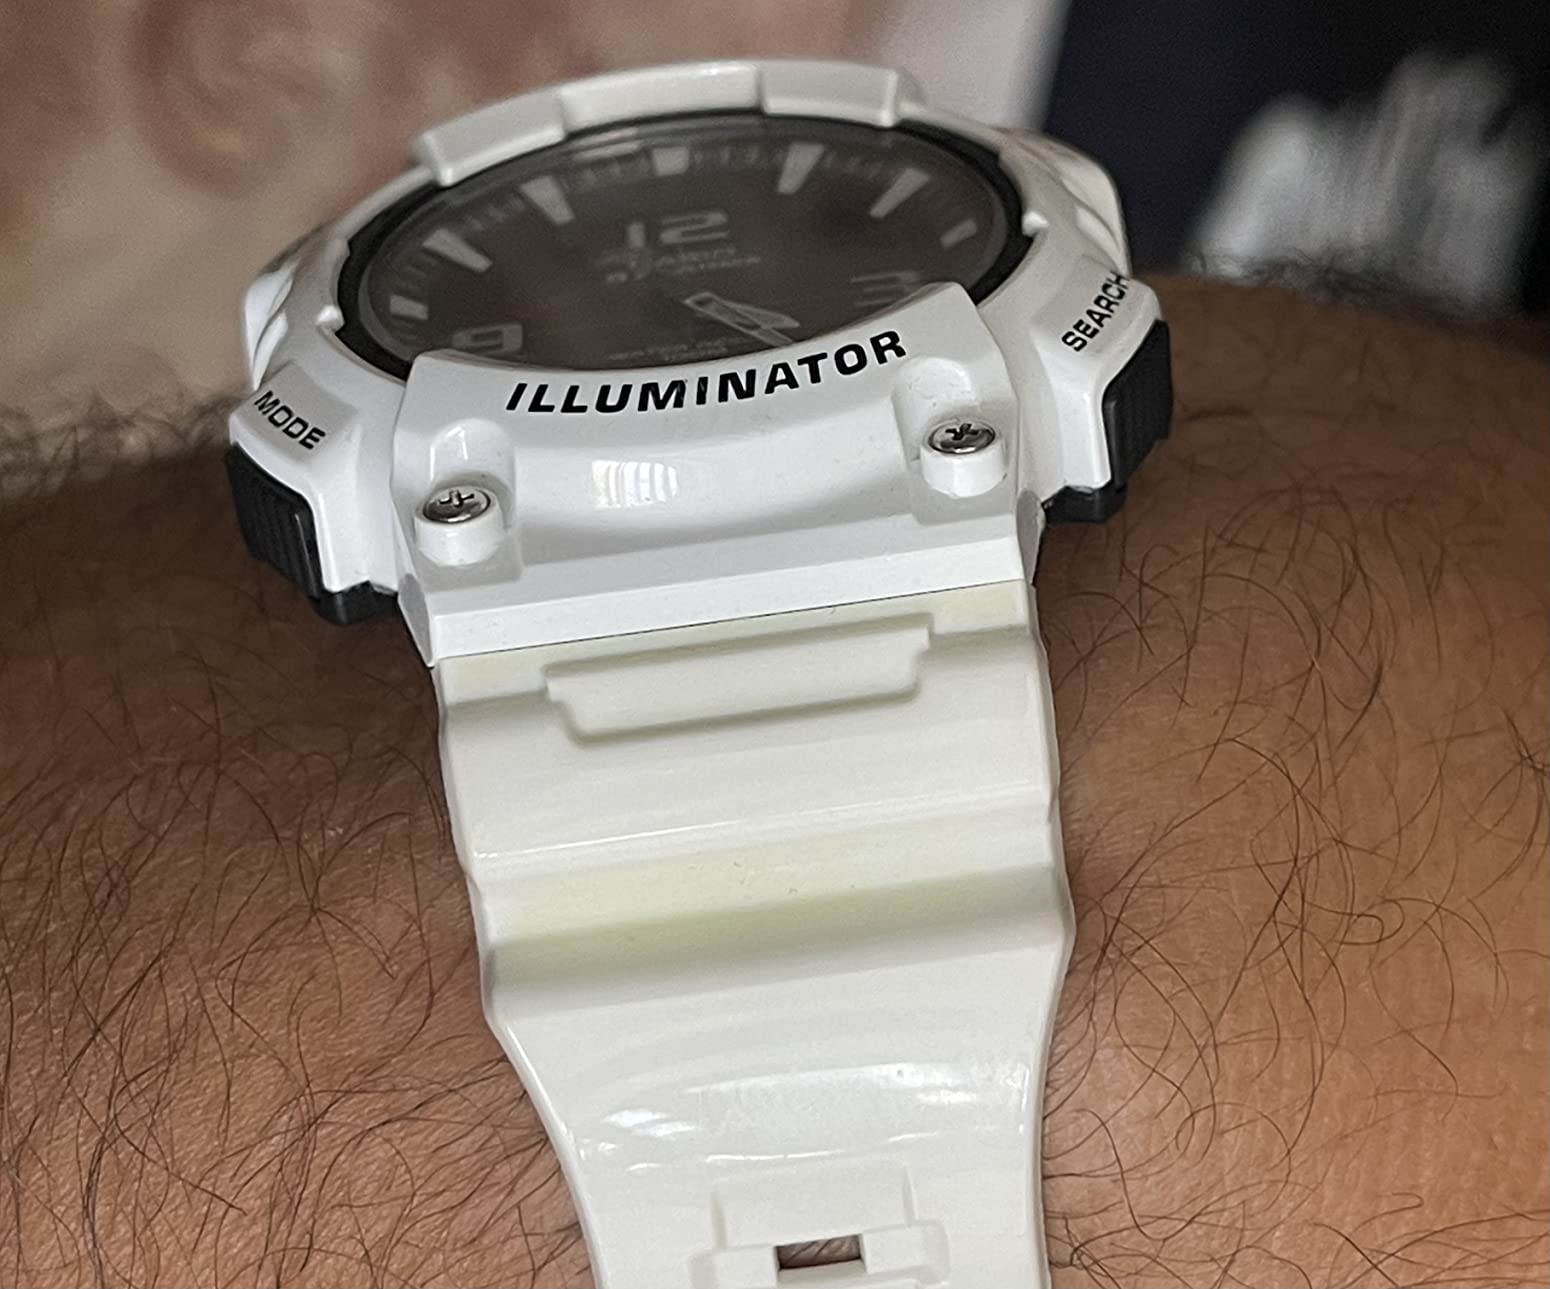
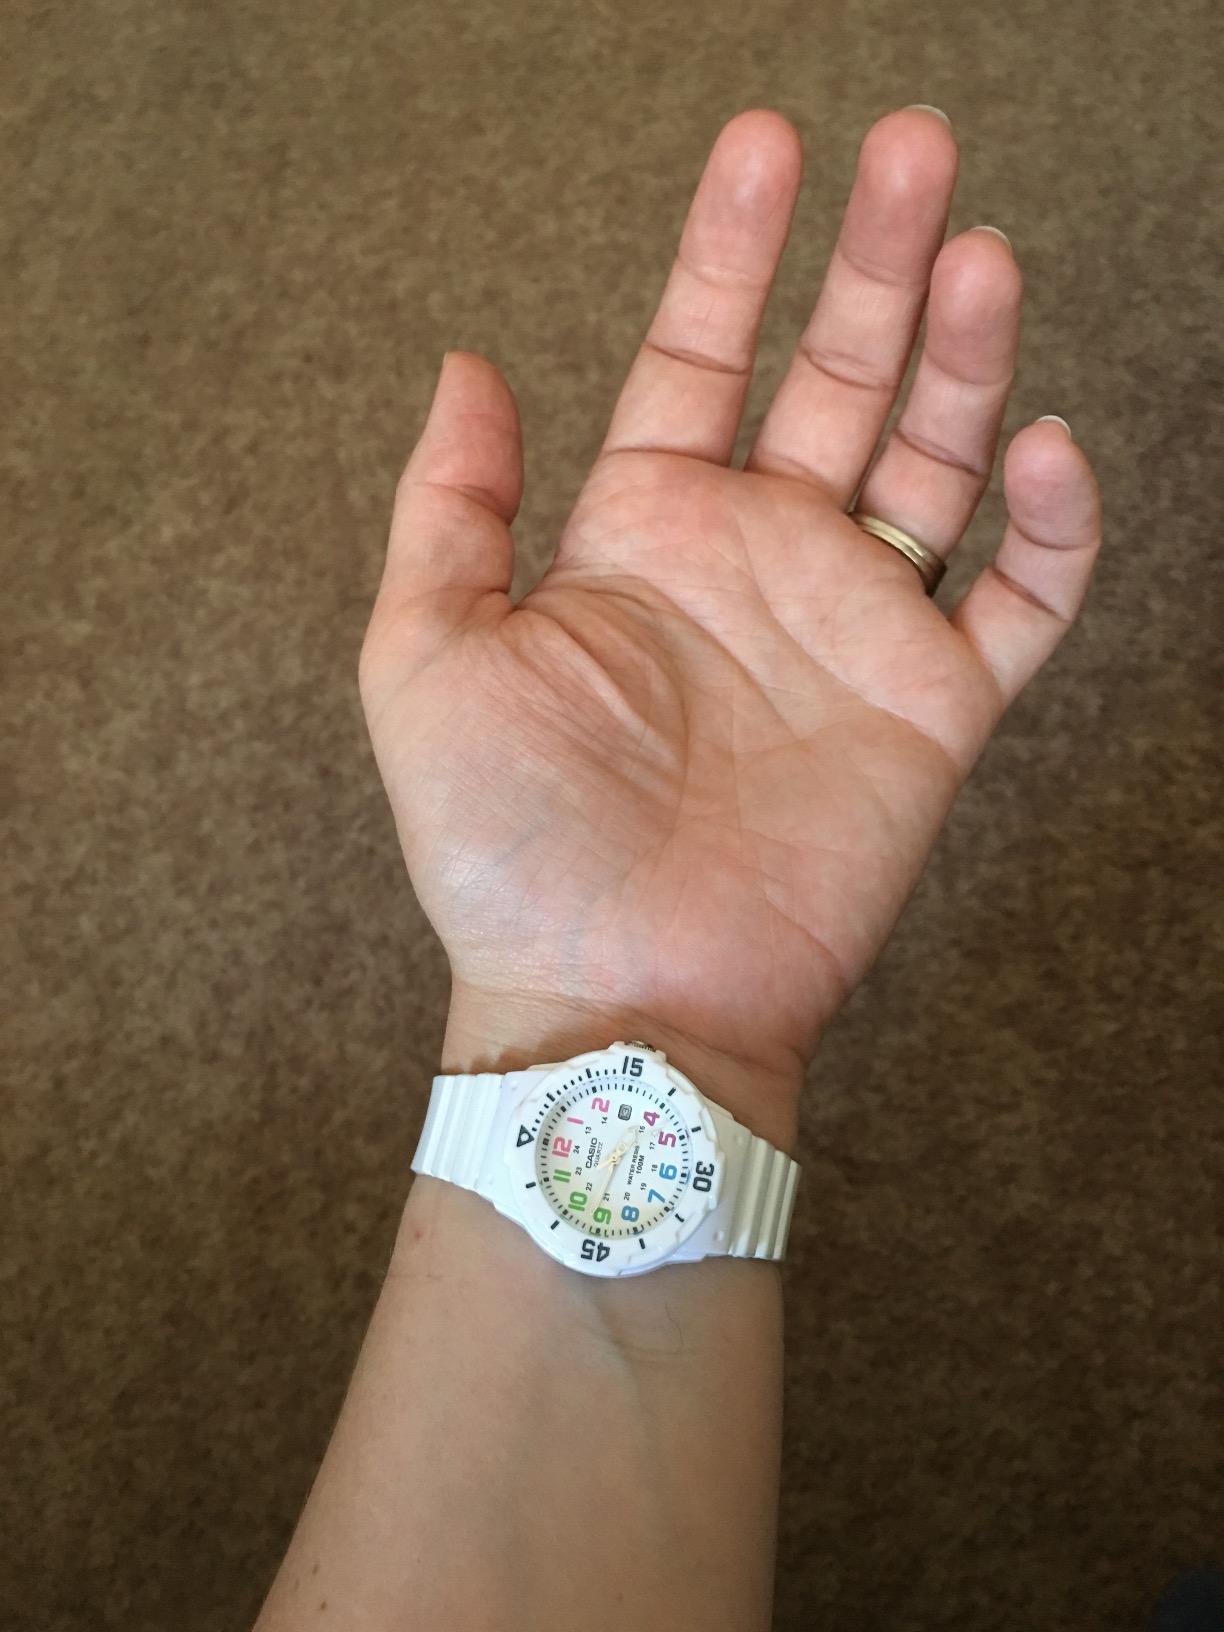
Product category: accessories_watch
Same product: no